Battle of Mobile Bay

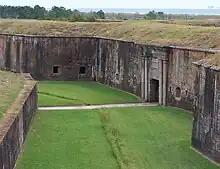
Fort Morgan as it appeared in 2008. The citadel was razed rather than rebuilt, and portions of it are now occupied by the Endicott Batteries.

Farragut expected "Tennessee" to take shelter under the guns of Fort Morgan while he rested his ships and assessed battle damage in the middle of the bay, but Buchanan instead decided to take on the entire Federal fleet single-handed. Possibly he hoped to repeat the ramming tactics that had been so successful at Hampton Roads two years earlier; Buchanan did not explain his reasoning.